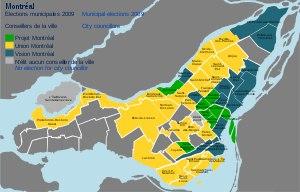
L’élection générale municipale de la ville de Montréal de 2009 a eu lieu le 1ᵉʳ novembre 2009.